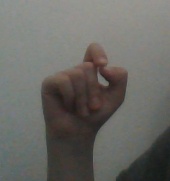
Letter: fa